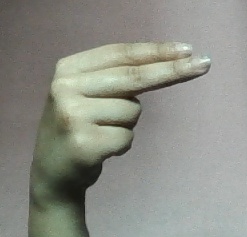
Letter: ain